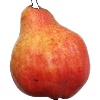
Label: Pear Red 1